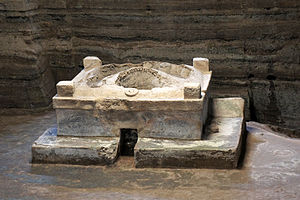
Joya de Cerén arkæologiske park / Galleri
Joya de Cerén er en arkæologisk plads i El Salvador med et bemærkelsesværdigt velbevaret landbrugsområde fra den tidlige Mayacivilisation. Navnet er spansk og betyder Ceréns juvel.